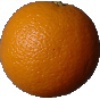
Label: Orange 1